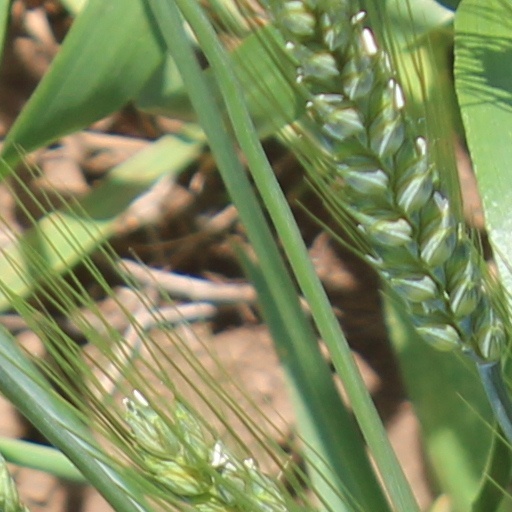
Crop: wheat